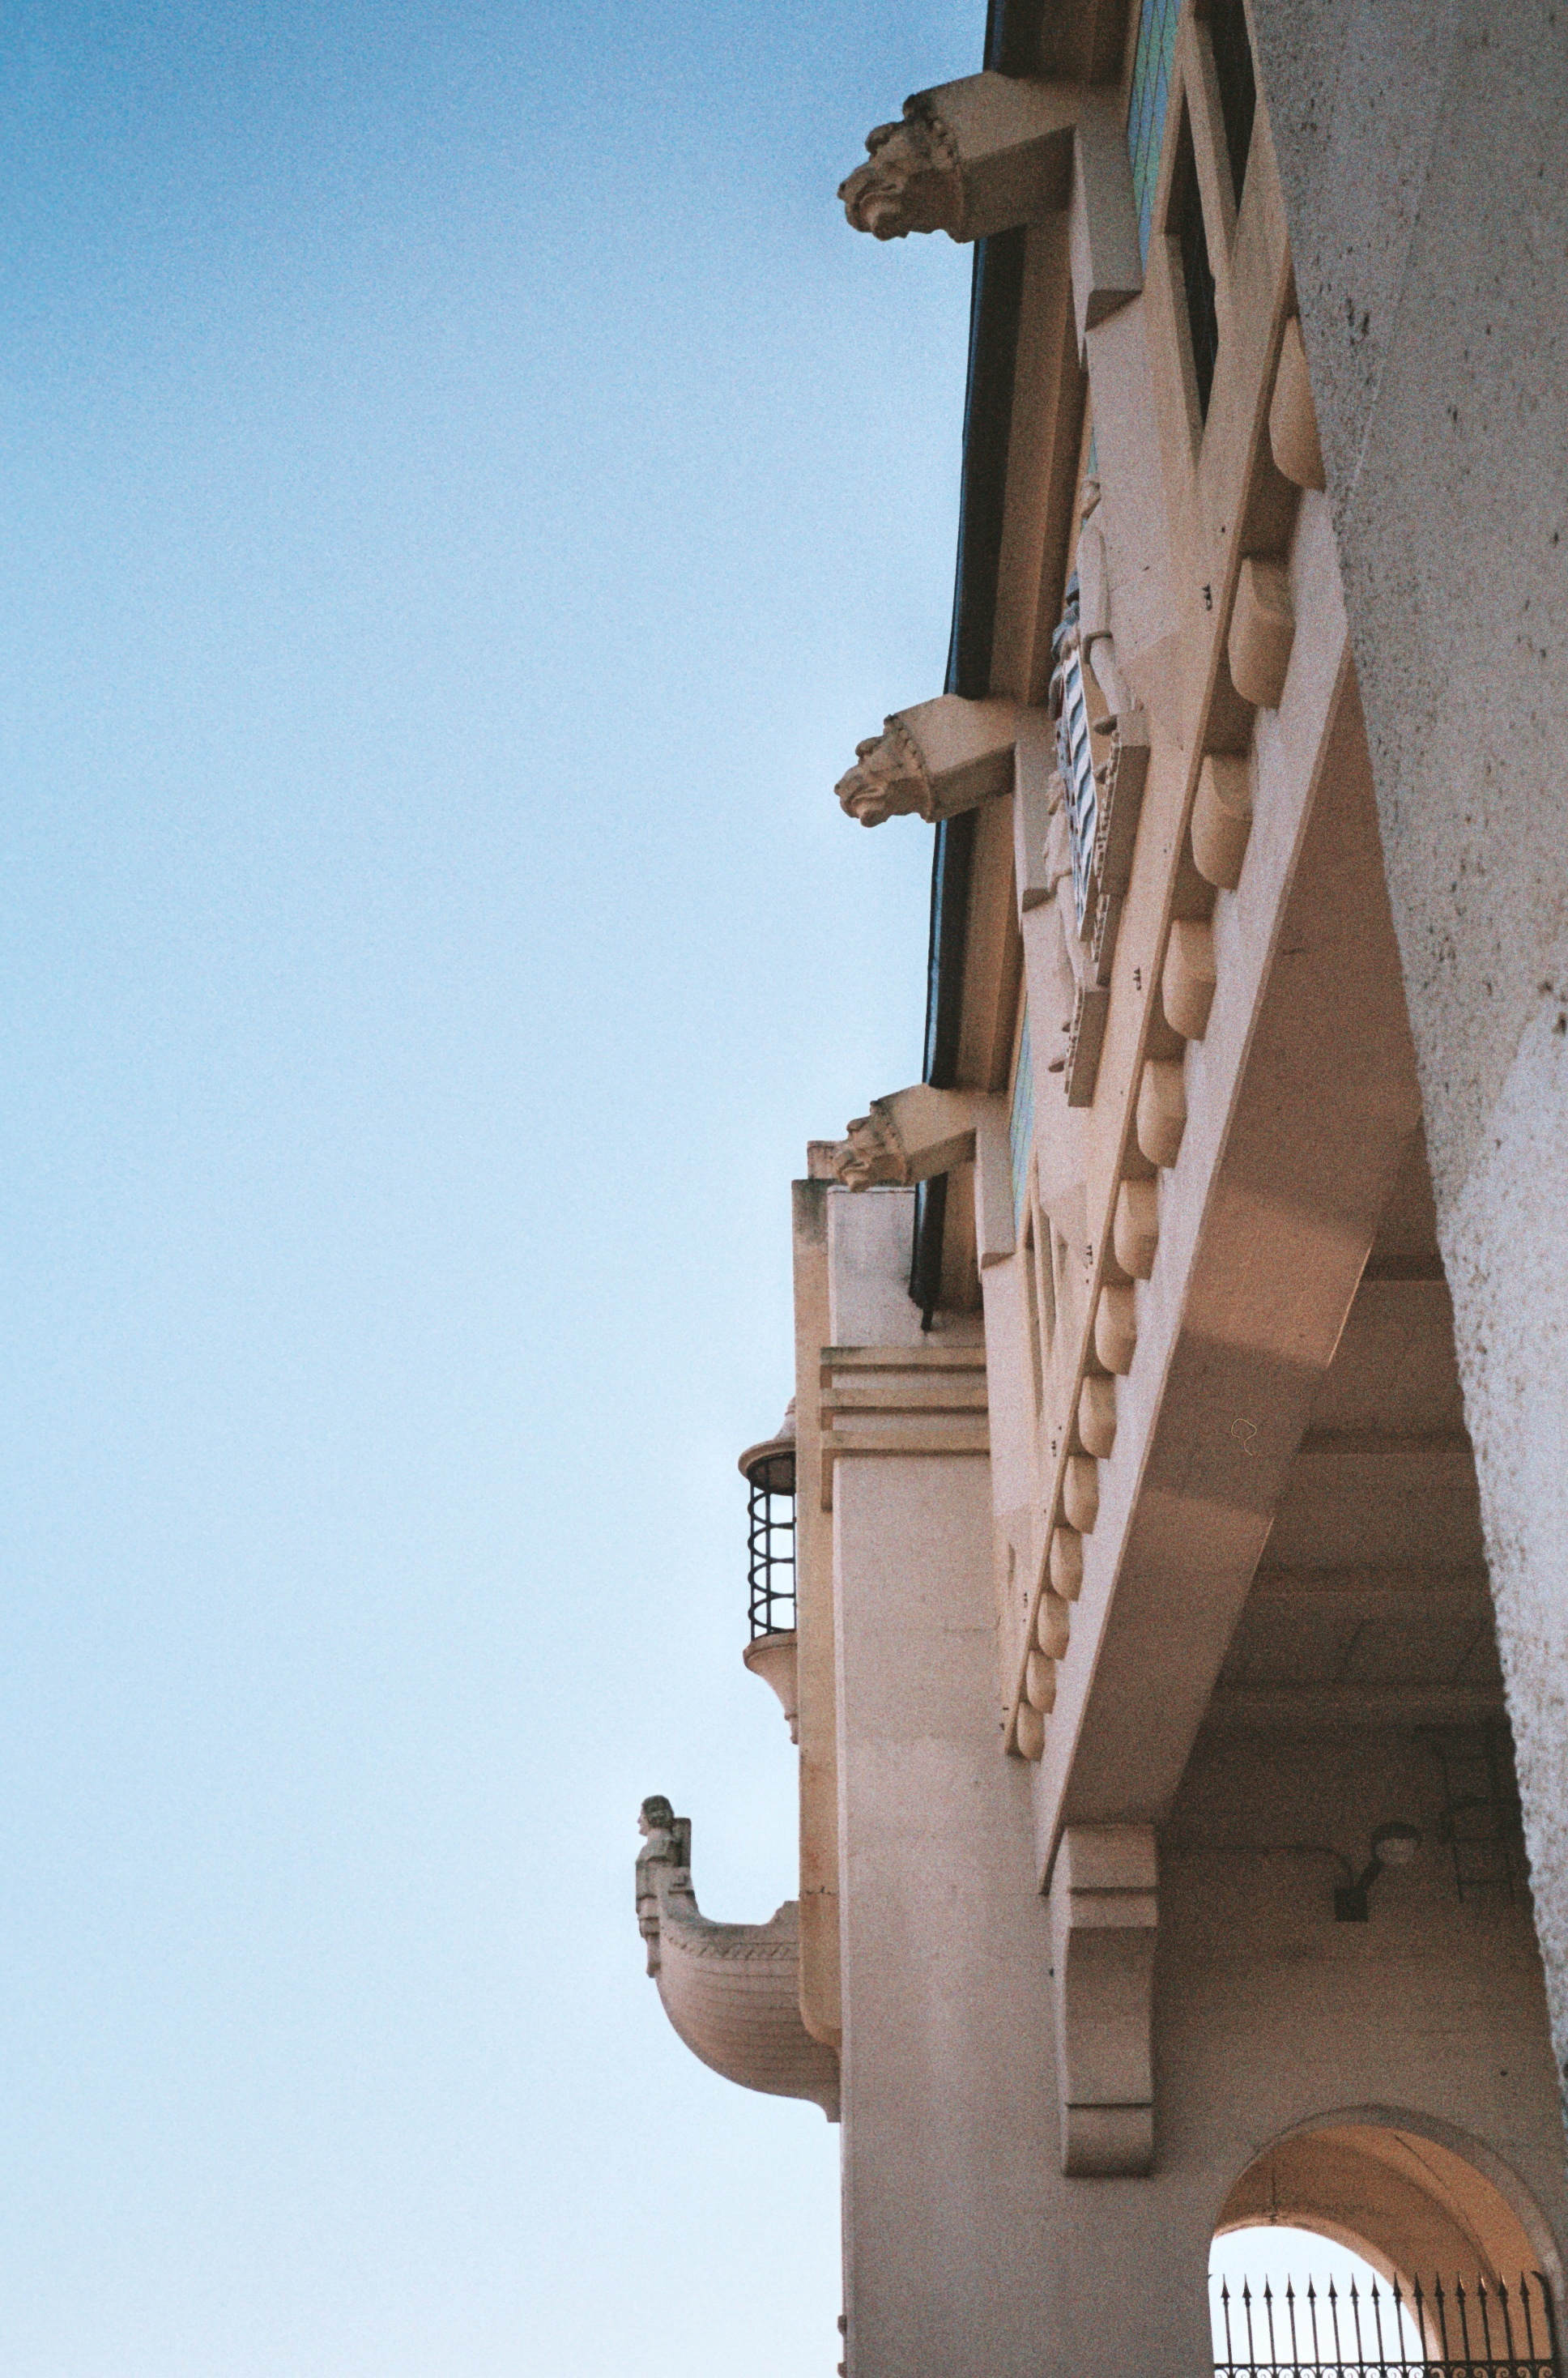
architecture, structure, wood, bridge, wall, film, arch, column, tower, lion, sculpture, stairs, agfa, analogue, olympustrip35, vancouverbc, burrard, burrardbridge